Cathedral of Veracruz

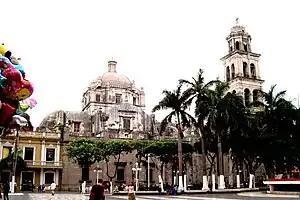
Facade of the cathedral

The Veracruz Cathedral, dedicated to Our Lady of the Assumption, is located in the historic center of the city of Veracruz, Mexico. It was consecrated as a cathedral in 1963.